Michael Herrmann

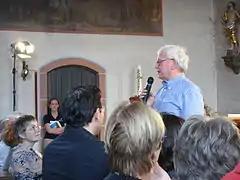
Herrmann announcing a concert by Andreas Scholl and members of the Baroque orchestra Accademia Bizantina at the church of Hallgarten, 16 July 2011

He founded the Rheingau Musik Festival in 1987, with a first season in the summer 1988 of 19 concerts, together with Tatiana von Metternich, Walter Fink, Claus Wisser and others. He had been advised by Walter Wallmann, then minister-president of Hesse, to better avoid the busy Rhein Main area and begin a festival in the Rhön where it would be supported by . Although the first season was no financial success, Wisser encouraged Herrmann to keep going.